Mother Goose

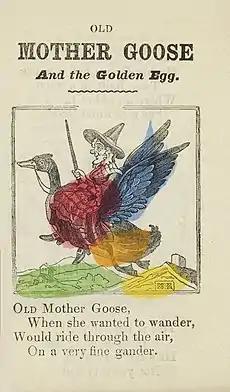
The opening verse of "Old Mother Goose and the Golden Egg", from an 1860s chapbook

Mother Goose is a character that originated in children's fiction, as the imaginary author of a collection of French fairy tales and later of English nursery rhymes. She also appeared in a song, the first stanza of which often functions now as a nursery rhyme. The character also appears in a pantomime tracing its roots to 1806.